Andrade, California

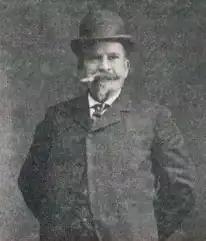
Andrade is named after General Guillermo Andrade, who founded the settlement with the California Development Company.

Pilot Knob Station served as a stop on the San Antonio-San Diego Mail Line and Butterfield Overland Stage line and its successors until the railroad arrived in 1877. The Pilot Knob Station was located at what is now Andrade, near the bank of the Colorado River at the foot of Pilot Knob, for which it was named.